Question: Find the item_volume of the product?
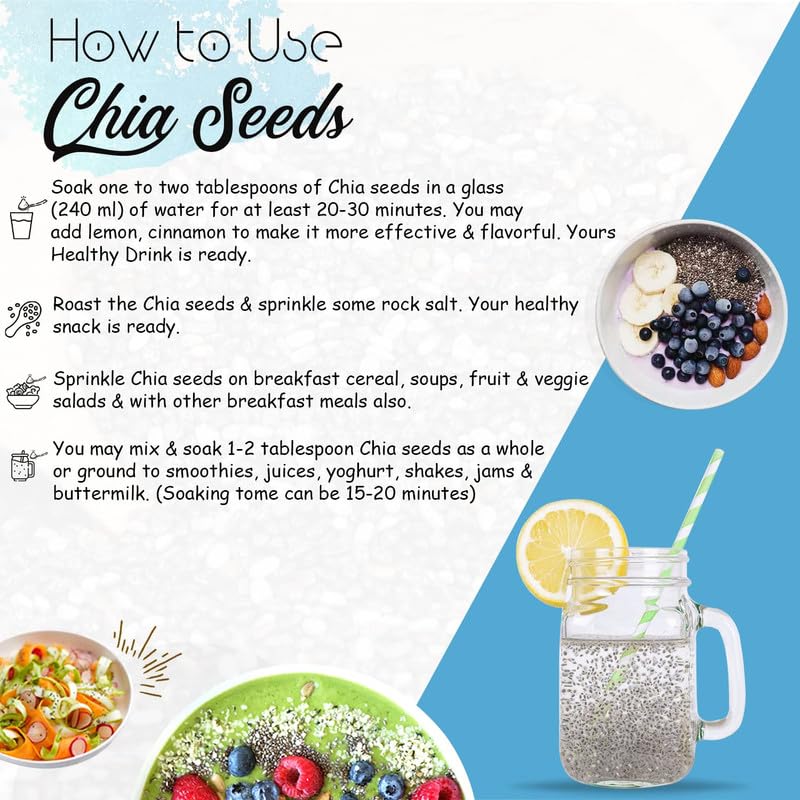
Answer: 240.0 millilitre